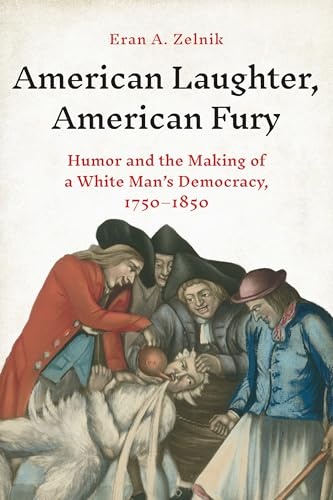
American Laughter, American Fury
How humor helped white men cast the United States as a nation in which only they were entitled to citizenship. A joke is never just a joke—not even in the eighteenth century. In American Laughter, American Fury, Eran A. Zelnik offers a cultural history of early America that shows how humor among white men served to define and construct not only whiteness and masculinity but also American political culture and democracy more generally. Zelnik traces the emerging bonds of affinity that white male settlers in North America cultivated through their shared, transformative experience of mirth. This humor—a category that includes not only jokes but also play, riot, revelry, and mimicry—shaped the democratic and anti-elitist sensibilities of Americans. It also defined the borders of who could participate in politics, notably excluding those who were not white men. While this anti-authoritarian humor transformed the early United States into a country that abhorred elitism and class hierarchies, ultimately the story is one of democratization gone awry: this same humor allowed white men to draw the borders of the new nation exclusively around themselves. Zelnik analyzes several distinct forms of humor to make his case: tall tales, "Indian play," Black dialect, riot and revelry, revolutionary protests, and blackface minstrelsy. This provocative study seeks to understand the vexing, contradictory interplay among humor, democracy, and violence at the heart of American history and culture that continues today.
Brand: WoB
Category: Media > Books